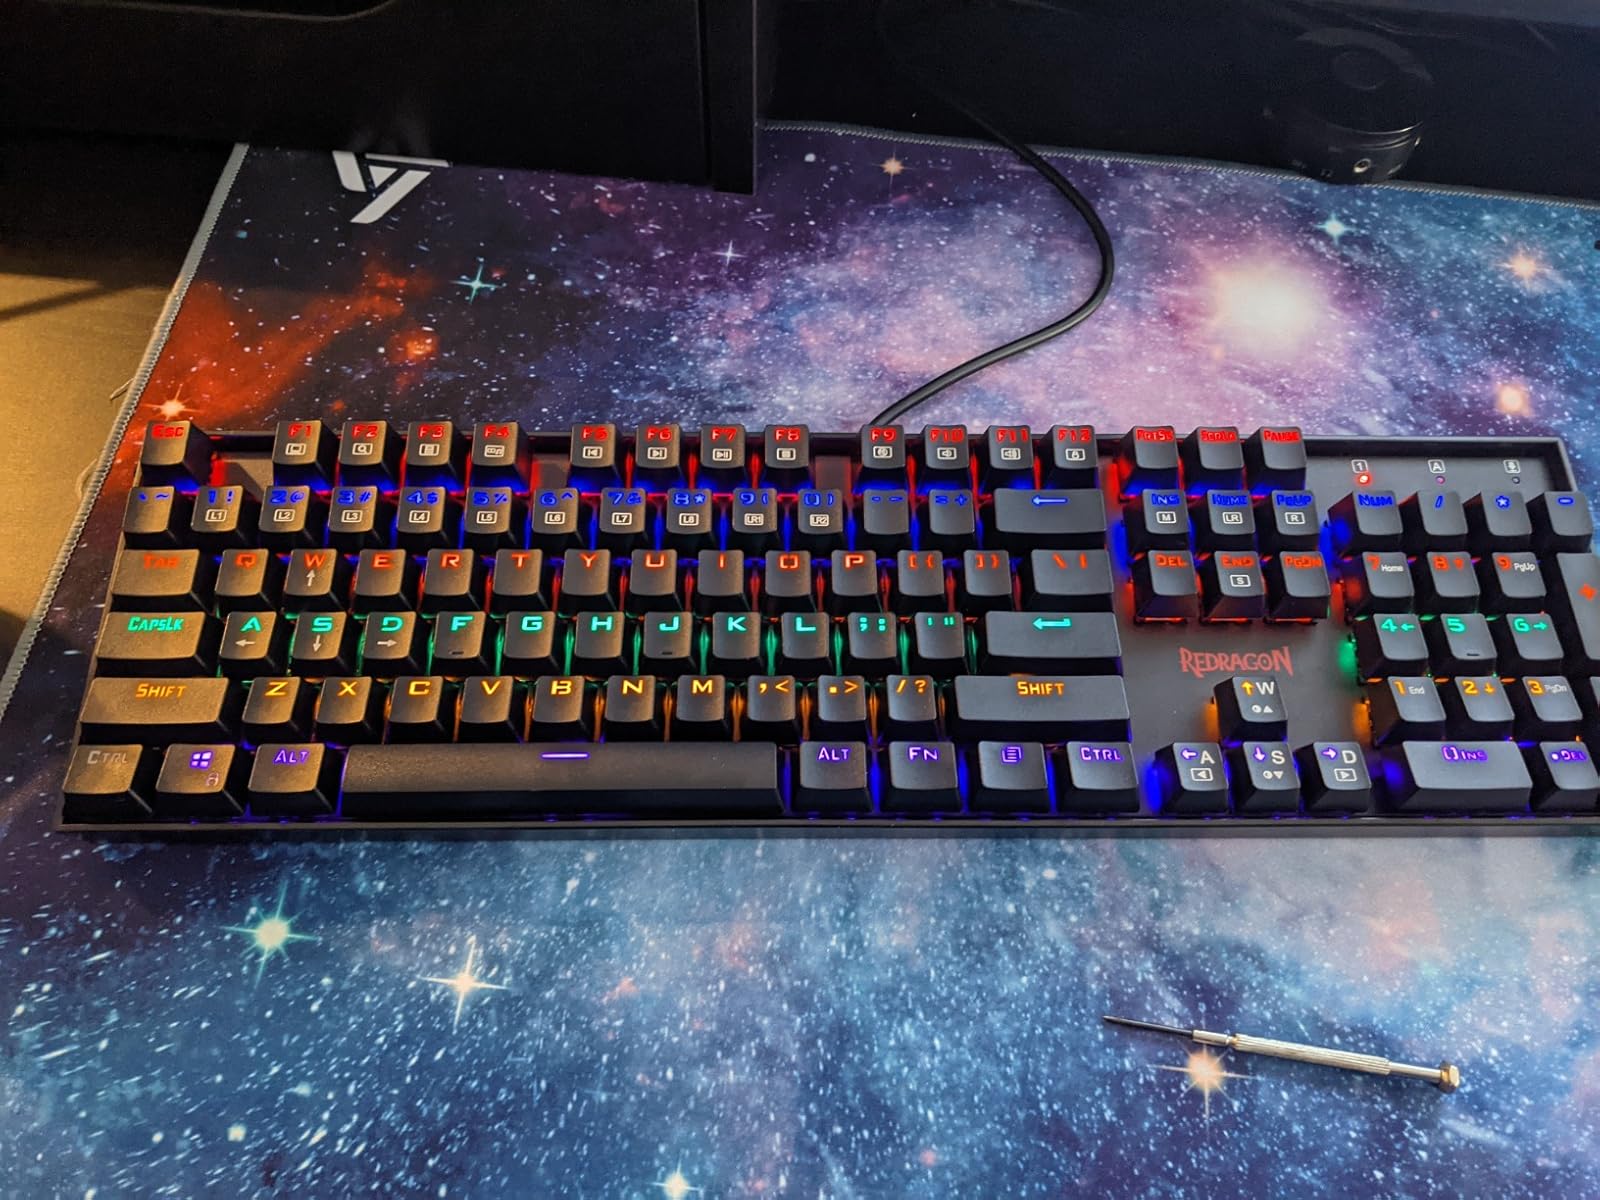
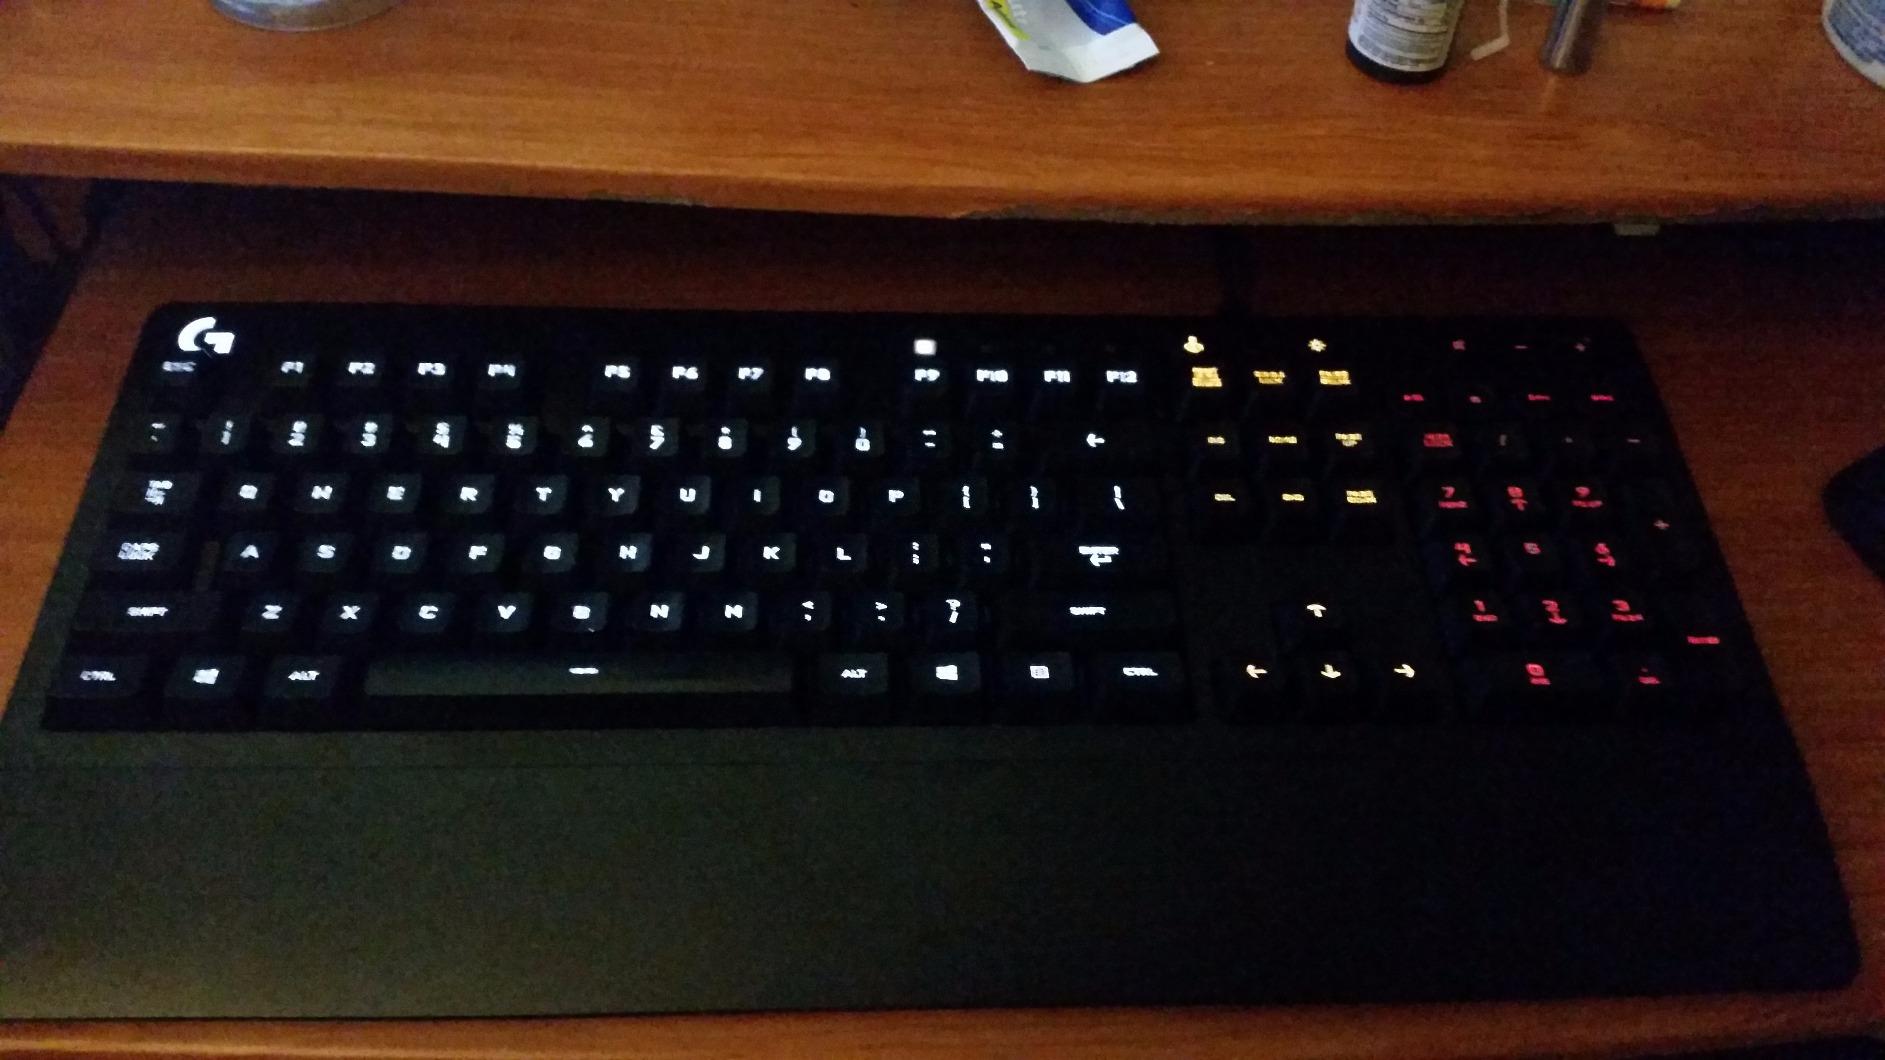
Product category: keyboard
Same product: no